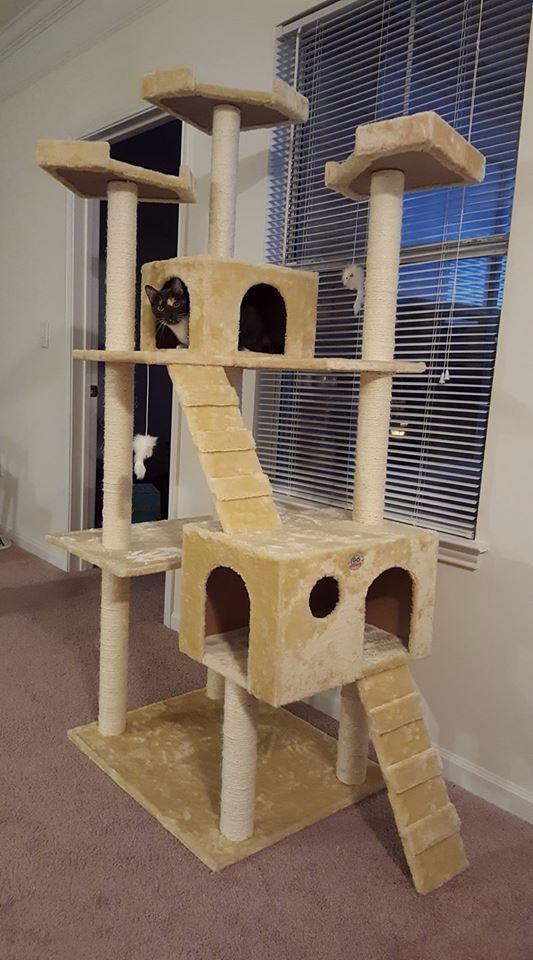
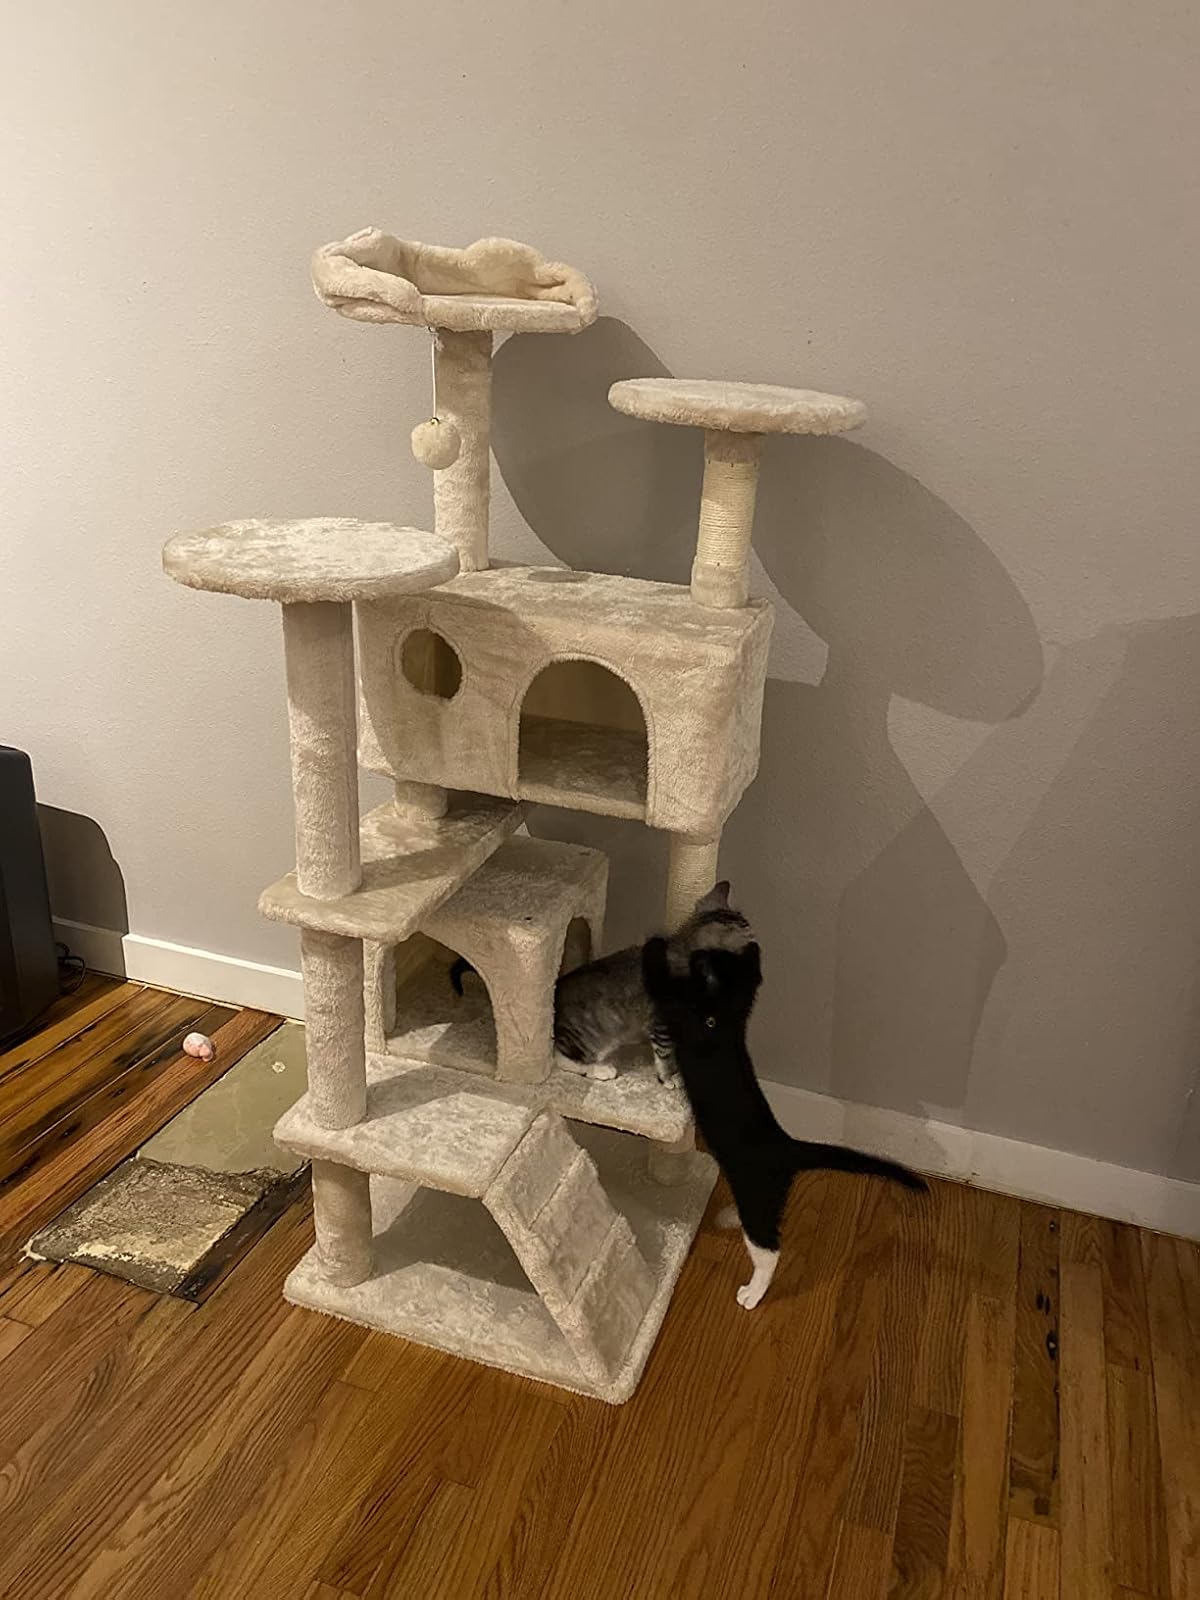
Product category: items_cat tree
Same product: no